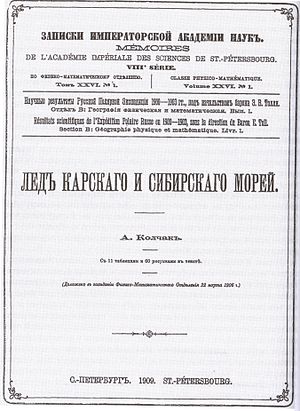
Aleksandr Vasiljevitj Koltjak / Biografi / Tiden op mod 1. verdenskrig
Koltjaks fremstilling om isens bevægelser fra 1909
Aleksandr Vasiljevitj Koltjak var en russisk militær admiral og politiker, polarforsker og videnskabsmand.